Kilmarnock Academy

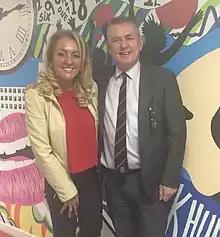
Bryan Paterson, Head Teacher from 2011–2015, with businesswoman and former pupil Marie Macklin CBE

Due to population growth in Kilmarnock, the Elmbank Drive site had to be expanded a number of times. A new dining block was built in 1946, and a new "main building" was constructed between 1964–1971. In 1997, a new technology block was constructed. The newly constructed main building of the Elmbank Drive site cost taxpayers £1 million, and was said to ensure " Kilmarnock will have a very fine modern school with a proud history stretching back many centuries". The main assembly hall in the new building and the dining hall lay between the new building and the existing building, connecting both buildings by a link corridor which bypassed the dining hall. The assembly hall was designed to seat 1400 people and consisted of a fully equipped stage for performances, as well as a projection room.